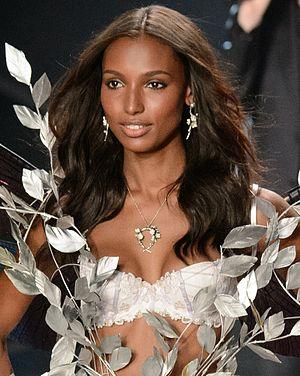
Jasmine Tookes est un mannequin américain né le 1ᵉʳ février 1991 à Huntington Beach.